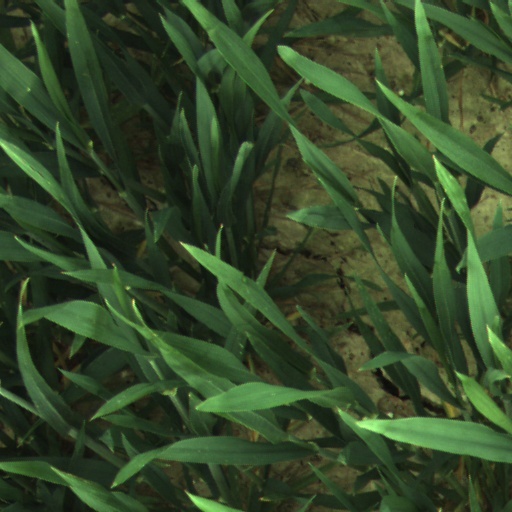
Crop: wheat